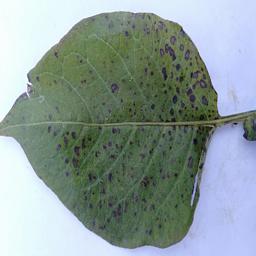
Etiqueta: Tizon_Temprano